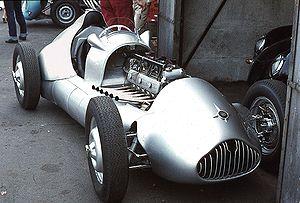
Le Grand Prix d'Allemagne 1952, disputé sous la réglementation Formule 2 sur le Nürburgring le 3 août 1952, est la vingt-et-unième épreuve du championnat du monde de Formule 1 courue depuis 1950 et la sixième manche du championnat 1952.
Le Grand Prix automobile de Suisse 1951, disputé le 27 mai 1951 sur le circuit de Bremgarten, est la huitième épreuve du championnat du monde de Formule 1 courue depuis 1950 et la première manche du championnat 1951. Il s'agit de la deuxième édition du Grand Prix de Suisse comptant pour le championnat du monde de Formule 1.
Le Grand Prix d'Allemagne 1953, disputé sous la réglementation Formule 2 sur le Nürburgring le 2 août 1953, est la trentième épreuve du championnat du monde de Formule 1 courue depuis 1950 et la septième manche du championnat 1953.